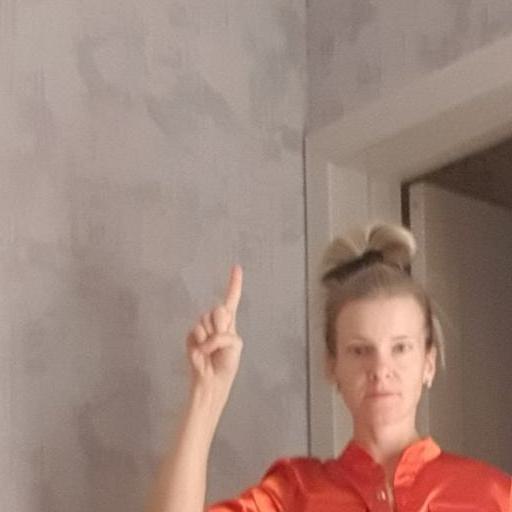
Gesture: one